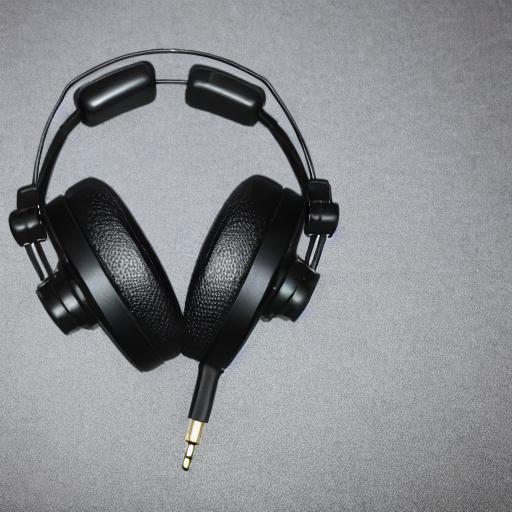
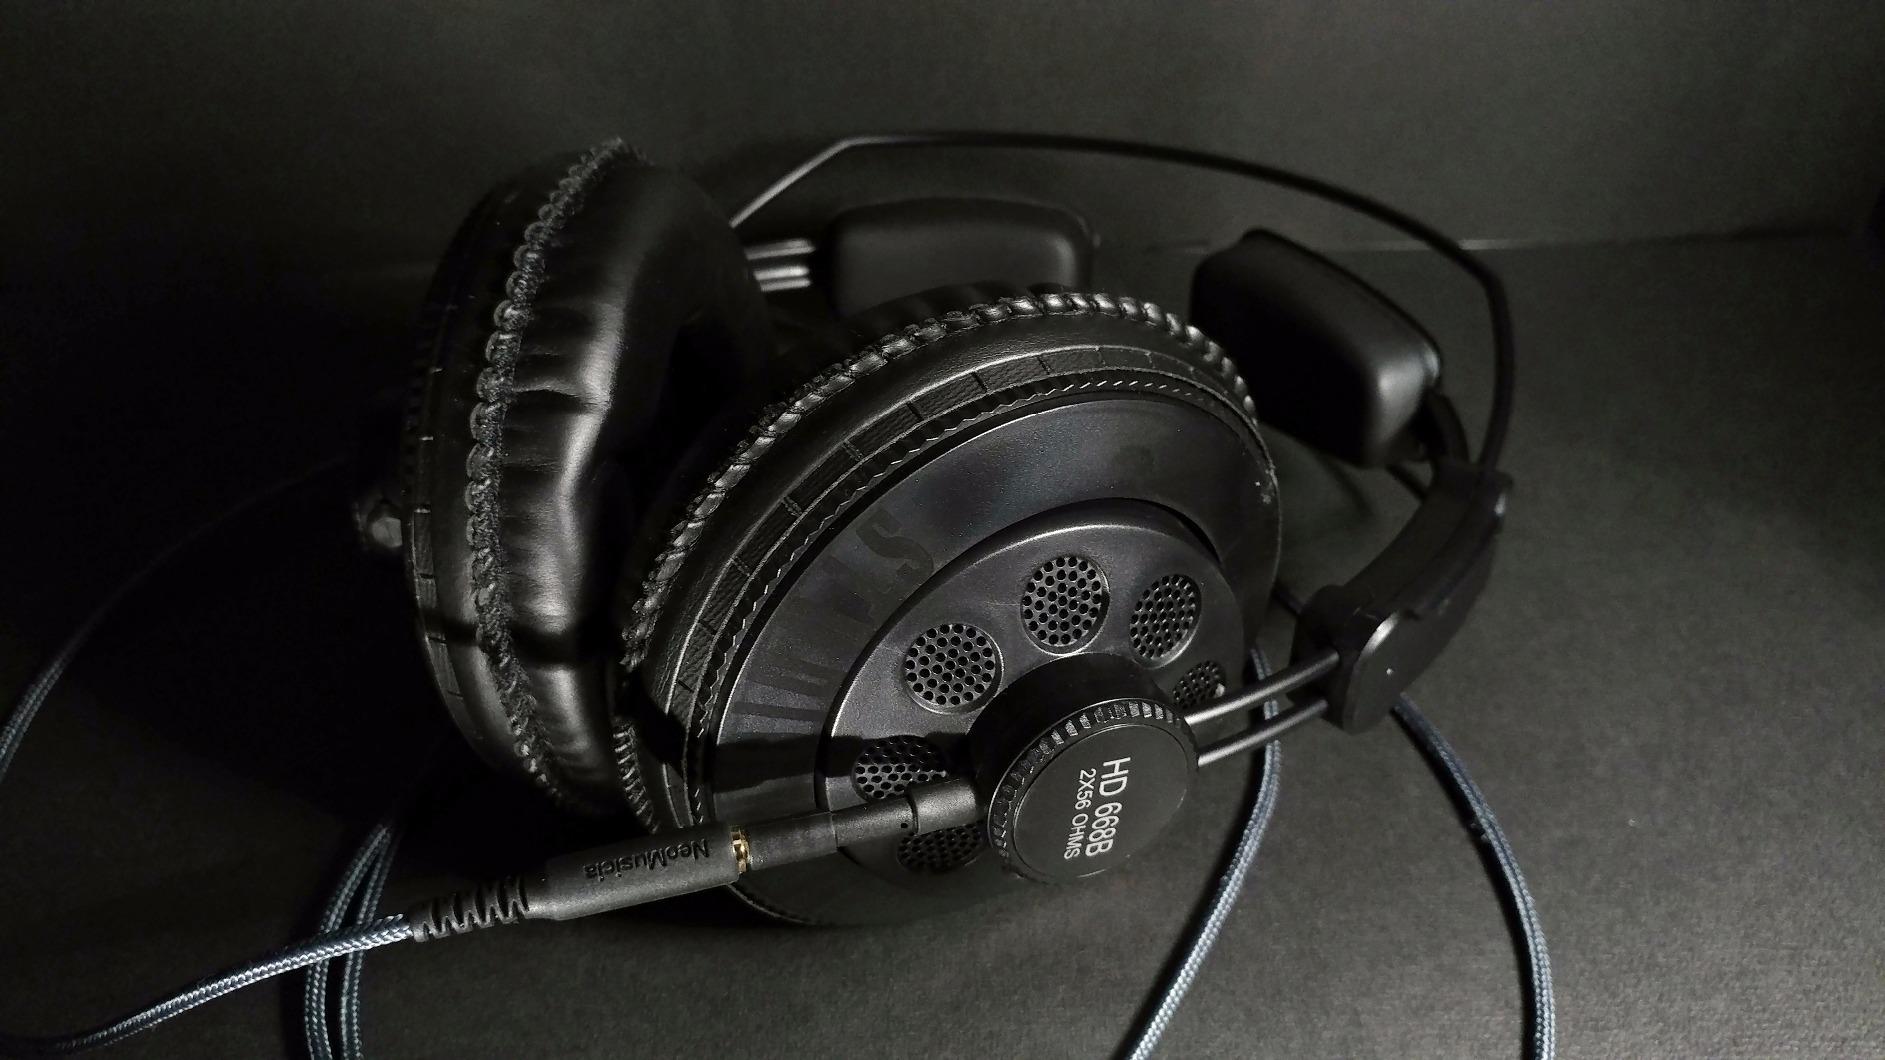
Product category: headphones
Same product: no